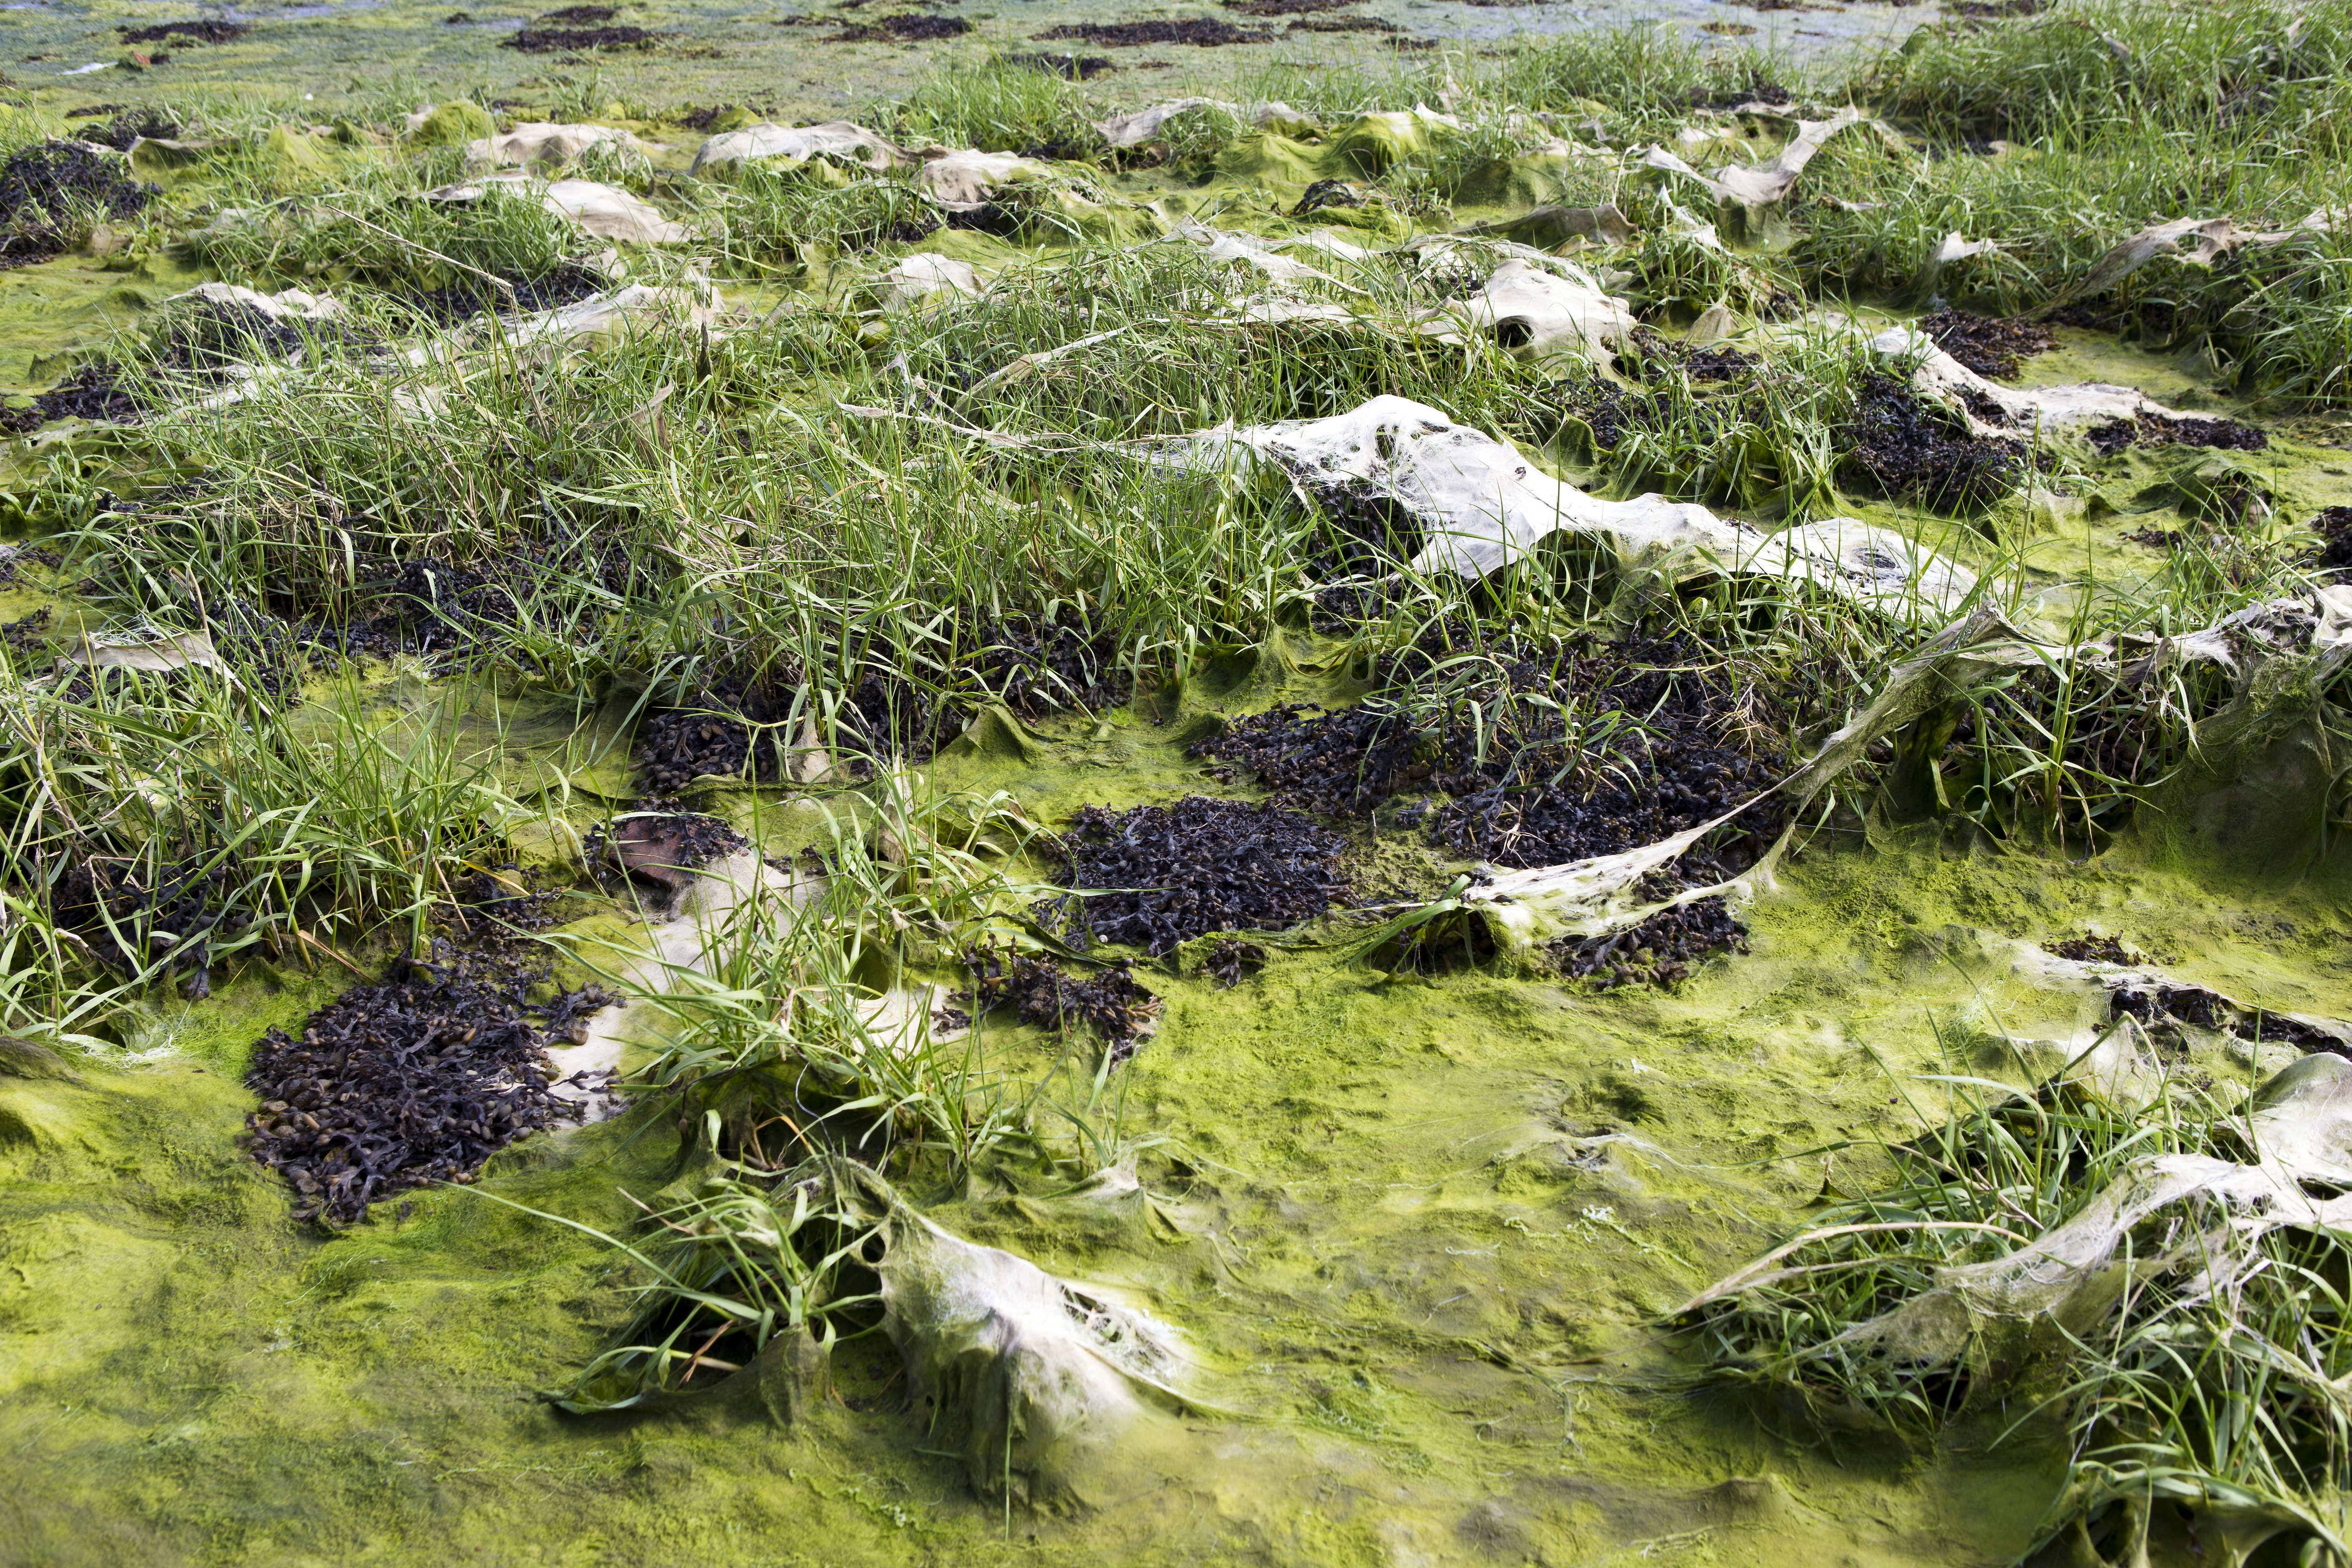
tree, wilderness, plant, flower, stream, low tide, seaweed, botany, garden, flora, algae, vegetation, wetland, woodland, habitat, ecosystem, sea grass, aerial photography, biome, green and brown, natural environment, land plant